System archetype

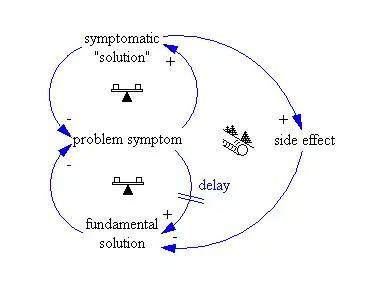
Shifting the burden

The problem is handled by a simple solution with immediate effect, thereby "healing the symptoms". The primary source of the problem is overlooked, because its remedy is demanding and has no immediate outcome. The origin of the problem should be identified and solved in the long-term run during which the addiction to the symptomatic remedy decreases.